Matteo Salvini

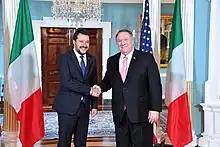
Salvini with U.S. Secretary of State Mike Pompeo, in 2019

On 1 June 2018, Matteo Salvini was sworn in as Deputy Prime Minister and Minister of the Interior. He immediately stated that his main aim was to drastically reduce the number of illegal immigrants to Italy. Early in his tenure, numerous media outlets noted that despite Salvini's junior status in the governing coalition, he placed himself in a role even more dominant than Conte and appeared to set Italy's agenda. The media also noted Salvini's "savvy social media presence."